Devil's Punch Bowl (Hamilton, Ontario)

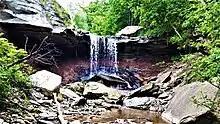
Lower Falls

Devil's Punch Bowl is a 37-metre ribbon waterfall on the Niagara Escarpment, in the Stoney Creek community of Hamilton, Ontario, Canada. It is in the Devil's Punchbowl Conservation Area maintained by the Hamilton Conservation Authority, and features an escarpment access trail with connections to a section of the Bruce Trail. Stoney Creek's Dofasco 2000 Trail is nearby. The Punch Bowl is also known as Horseshoe Falls for the distinctive shape of the cliff-face, which somewhat resembles its much larger cousin in Niagara Falls.